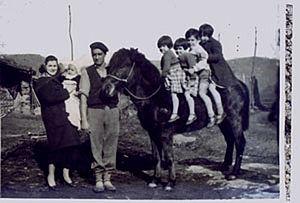
Un poney, appelé cheval nain en Louisiane, est, selon la définition courante, un cheval de petite taille, avec une conformation et un tempérament particuliers. Il existe de nombreuses races de poneys. Par rapport aux chevaux, les poneys présentent souvent une crinière épaisse, une queue et un pelage fournis, ainsi que des jambes proportionnellement plus courtes, un corps plus large, une ossature plus lourde, une encolure plus courte et épaisse, et une tête plus courte avec le front plus large. La Fédération équestre internationale ne prend en considération que la taille pour définir ce qu'est un poney. Selon ses normes, tout cheval de moins d'1,48 m au garrot est classé « poney », afin de faciliter les compétitions officielles.